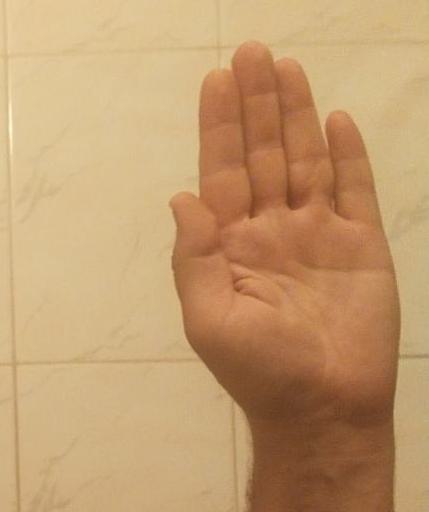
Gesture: stop